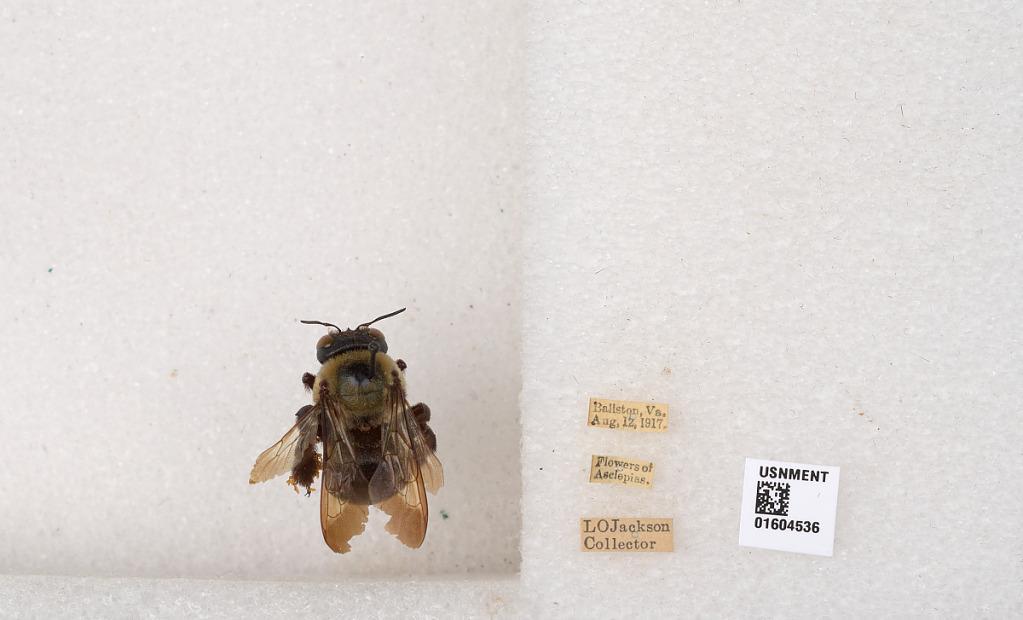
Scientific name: Xylocopa (Xylocopoides) virginica virginica (Linnaeus)
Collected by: L. Jackson
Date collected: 1917-8-12
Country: United States
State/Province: Virginia
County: Arlington
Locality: Ballston